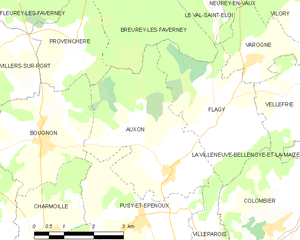
Carte des communes françaises